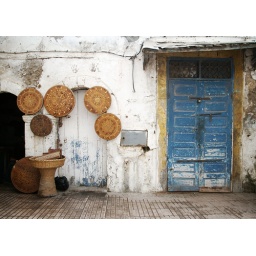
Ahhhh, the blue doors. Every door in Essaouira is blue, and there are some quite fantastically faded ones.